Nguyễn dynasty

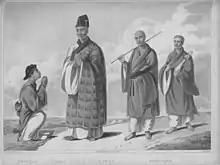
Buddhist monks in South Vietnam, 1828

Although the previous Nguyễn lords were faithful Buddhists, Gia Long was not a Buddhist. He adopted Neo-Confucianism and actively restricted Buddhism. Scholars, elites, and officials attacked Buddhist doctrines and criticized them as superstitious and useless. The third emperor, Thiệu Trị, elevated Confucianism as the true religion and while regarding Buddhism as superstition.